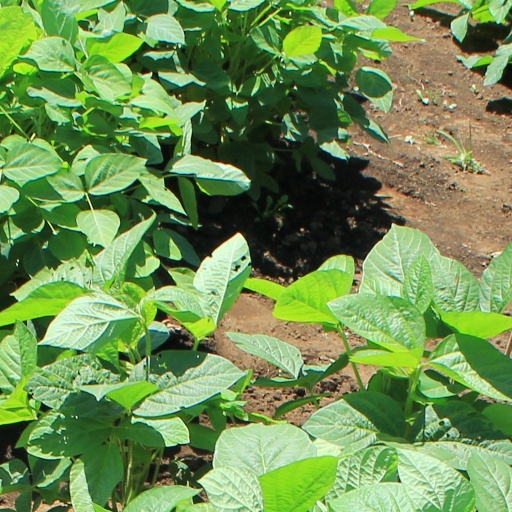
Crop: soybean